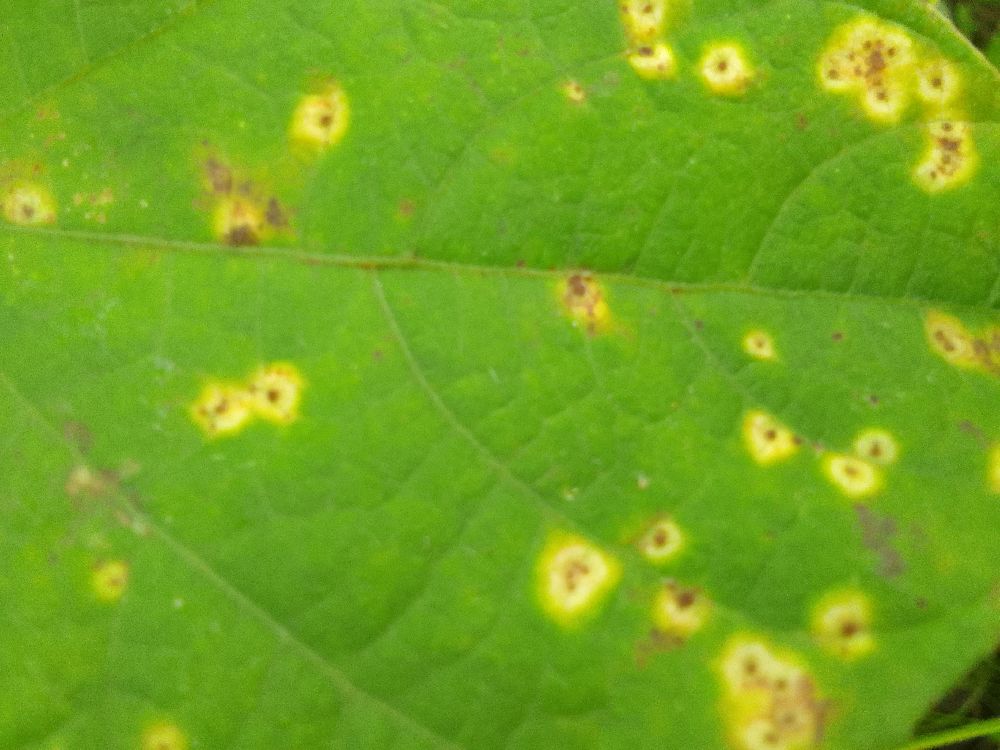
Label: rust